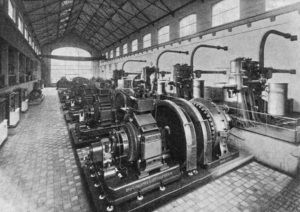
Salle des machines de l'usine de Pierre-de-Plan â Lausanne où l'énergie a été obtenue de la ligne à courant continu de Saint-Maurice. Une partie des sept groupes de convertisseurs courant continu courant triphasés est visible. Les isolateurs des fondations des machines des moteurs à courant continu nécessaires pour l'installation conçue selon le système René Thur sont clairement visibles.